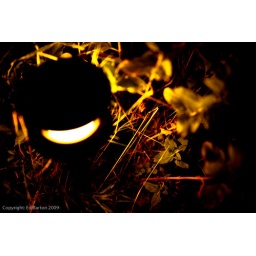
Love the golden light it's casting on the grass beneath